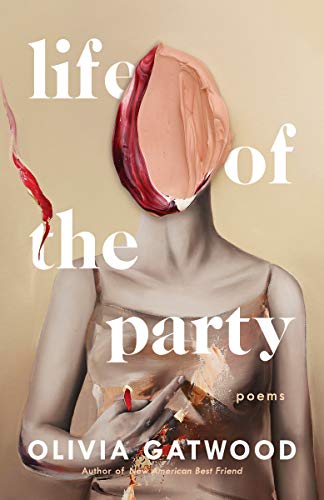
Life of the Party: Poems
Category: Buy a Kindle
Review “I cannot remember reading a collection of poems in one sitting before, but I dove through Gatwood’s in one evening—and then came up for air and dove again.” —Lauren Berry, author of The Lifting Dress “Gatwood’s poems invite a contemporary understanding of sexuality and the feminine form, feminism and inclusion, intersection and advocacy. Her metaphors and images are both breath and being. This book is an offering to the silenced, for firepower and reflection. A haystack of hallelujahs resides in these pages.” —Mahogany L. Browne, author of Black Girl Magic “I love Olivia Gatwood’s voice, her spirit, her genius way of turning and turning and turning a poem until it shines. These poems are a light. I’d follow this book anywhere. I’d trust it with my life.” —Carrie Fountain, author of Burn Lake Excerpt. Girl after Ada Limón i don’t think i’ll ever not be one even when the dozen grays sprouting from my temple take hold and spread like a sterling fungus across my scalp, even when the skin on my hands is loose as a duvet, draped across my knuckles, even when i know everything there is to know about heartbreak or envy or the mortality of my parents, i think, even then i’ll want to be called girl, no matter the mouth it comes from or how they mean it, girl, the curling smoke after a sparkler spatters into dark, girl, sweet spoon of crystal sugar at the bottom of my coffee, girl, whole mouth of whipped cream at the birthday party, say girl, i think, i’ll never die, i’ll never stop running through sprinklers or climbing out of open windows i’ll never pass up a jar of free dum dums i’ll never stop ripping out the hangnail with my teeth i’m a good girl, bad girl, dream girl, sad girl girl next door sunbathing in the driveway i wanna be them all once, i wanna be all the girls i’ve ever loved, mean girls, shy girls, loud girls, my girls, all of us angry on our porches, rolled tobacco resting on our bottom lips our bodies are the only things we own, leave our kids with nothing when we die we’ll still be girls then, too, we’ll still be pretty, still be loved, still be soft to the touch pink lip and powdered nose in the casket a dozen sobbing men in stiff suits yes, even then, we are girls especially then, we are girls silent and dead and still the life of the party. If a Girl Screams in the Middle of the Night and no one is there to hear it here’s what happens. i’ll tell you. if she is in the woods, it shoots from the cannon of her throat & smacks itself against a branch, whips around it like a tetherball. if she is facedown in the moss, it seeps into the forest floor’s pores, & every time a hiker passes through, the days beyond her unravel, & steps along the sponge-green floor, a small howl will fan out from beneath his feet. if the girl is in the city, the scream gets lodged in the cubby of a neighbor’s ear, prevents him from sleeping at night & so, naturally, he sells it to a secondhand store. he takes it to the buying counter in a jewelry box & says, i don’t know who this belonged to but i don’t want it anymore. & though the pierced & dyed employee is reluctant to take it, she sees the purple bags like rotting figs under the neighbor’s eyes so she offers store credit. & so as not to startle customers, a small label will be placed on the box that says a scream & each time a person cracks it open the girl’s rattling tongue will shake loose into the store. this happens for months but no one wants to buy it, to take care of it. everyone wants to hear it once to feel something & then go back to their quiet homes, so the store throws it in a dumpster out back, where the garbage truck picks it up & smashes it beneath its hydraulic fists. the scream will get buried in a landfill somewhere in new jersey & later the landfill will be coated in grass, where a wandering child will see a hill, will throw her body against it & shriek the whole way down. Ghost Story for Masturbating at Sleepovers after Melissa Lozada-Oliva have you heard the one about the girls in sleeping bags littered across the living room floor, faces next to each other’s feet, bellies full on pantry food and quiet, eyes vigilant to a black cube television? in my version it goes like: one girl slithers out into the dark and whispers the song of herself. soon, they are all on their stomachs, pushing up against long johns with the mounds of their palms, and no one names what is happening, both because it will become real and because there is not a name for it yet, only the knowledge that whatever it is must not be said aloud. in another version, a mother is falling into a still sleep, certain that her daughter has not yet discovered that what swells is not always a wound. she wakes, hours later, to an orchestra of breath in the next room and makes her way down the hall, hovers in the doorway, and sees a dozen girls in white, quivering against the carpet. for a moment, a small chaos blooms in her sternum, cheeks erupt with blood, the dance of denial in her stomach, and then she remembers her own small ghosts--the curl of her best friend’s toes in a room like this one, breath echoing from her pillow back into her mouth again and again, like this, until she grew tired and resolved herself into the floor. No Baptism Once, everything was a gift. Once, anything resembling the thing we wanted was the thing we wanted. We were not yet gangly and scowling at the generic cereal in the cabinet or knock-off Adidas slides with four stripes. When we begged for a swimming pool and my father filled trash cans with hose water, we saw what was made for our bodies and no one else’s; when he built a playhouse from splintered plywood, with a metal slide, we saw a giant silver tongue spilling into the dirt. When the sun lifted itself to its highest point, a proud bully, and the city became a third-degree burn, we ignored the desert curfew and instead heard the slide singing, One more ride, imagined ourselves floating without burns to the ground. So I stood at the top, naked under my dress, and let my legs unfold in front of me, lace parachute ballooning from my hips, bare butt to the metal, blisters hatching like small eggs, rising, pink yolks, I heard the drought laughing with its smoker’s throat: There’s no water for you here. the pain I don’t say out loud, builds a home inside me. First Grade, 1998 Dylan got busted for bringing a bullet to school & when he slipped the casing out of his pocket like a rare pill we were all certain that the hollow point would explode at any second, our bodies tense and heavy like a dozen dying suns, we imagined his hand blown to confetti but I knew he came from a family that shot big game, I knew they had a meat freezer & glass-eyed deer on every wall, so it wasn’t his fault he didn’t see bullets the way the rest of us did, something he could toss up and catch in his palm with ease & it was the same year my lips were so chapped that the red crack ran up beneath my nose & I couldn’t stop licking the wound & when I left class to hold my burning mouth against the water fountain, Frankie was passed out & bleeding from his forehead on the hallway floor & Ms. Rosemary said I might have saved his life, whether that’s true, I don’t know, what I do know is that Frankie was a redheaded soundless child & after that he wouldn’t stop talking about almost dying but never gave me credit for discovering his body & the next week Jeremy launched himself off a swing set & his forearm bone shot through his bent wrist, I saw it, anyway, I heard the word fractured in a spelling bee so when I ran to tell Ms. Amy, I was set on flaunting my new vocabulary but the hard corners jutted into my cheeks & my memory went soft & so I just stood there stuttering about the skeleton & finally, when Ms. Amy found Jeremy in the grass, the word wriggled its way into my mouth & I shouted, It’s fractured! & Ms. Amy whipped & snapped, It’s so much more than that, but I was just happy to have spoken my new language & then there was the family of baby pink mice in the reading corner & Carl, my favorite custodian, had to remove them, but rumor has it that he gathered them in a sock & smashed them under a rock in the parking lot & I couldn’t look at him the same after that, based on my understanding he was a murderer of tiny things & we were tiny things, I remember, even then, understanding the smallness of myself, of all of us & the way we had to dodge & skip through the world like rodents under the boots of men, except for once, when Miguel went on vacation to Mexico & was killed in a collapsed cave & we planted him a tree but it was just a seedling, no taller than my right knee & when we all stood in a circle to wish him goodbye, I remember looking at the struggling plant, its wiry arms & frail trunk & feeling, for the first time, big. [my favorite pastime is watching the babysitter put her hair into a ponytail. she smooths it flat against her scalp & even when i think it must be perfect she smooths it again, gathers the overflow in her fist and removes a black elastic from her wrist, stretches and slaps till there’s no slack, splits the tail in two & yanks the arms apart, forehead skin strained taut against her skull, eyebrows pulled to an arch like a doll drawn happy.] About the Author Olivia Gatwood has received national recognition for her poetry, writing workshops, and work as an educator in sexual assault prevention and recovery. She is the author of the poetry chapbook New American Best Friend , and her poems have appeared in such publications as Muzzle, Winter Tangerine , Poetry City , Tinderbox Poetry Journal , and The Missouri Review . As a finalist at Brave New Voices, Women of the World Poetry Slam, and the National Poetry Slam, Gatwood has been featured on HBO, HuffPost, MTV, VH1, and the BBC, among other media outlets. She is a full-time touring artist, and has performed at more than two hundred schools and universities worldwide.
Features: A dazzling debut collection of raw and explosive poems about growing up in a sexist, sensationalized world, from a thrilling new feminist voice. | i’m a good girl, bad girl, dream girl, sad girl | girl next door sunbathing in the driveway | i wanna be them all at once, i wanna be | all the girls I’ve ever loved | —from “Girl” Lauded for the power of her writing and having attracted an online fan base of millions for her extraordinary spoken-word performances, Olivia Gatwood now weaves together her own coming-of-age with an investigation into our culture’s romanticization of violence against women. At times blistering and riotous, at times soulful and exuberant, | Life of the Party | explores the boundary between what is real and what is imagined in a life saturated with fear. Gatwood asks, How does a girl grow into a woman in a world racked by violence? Where is the line between perpetrator and victim? In precise, searing language, she illustrates how what happens to our bodies can make us who we are. | Praise for | Life of the Party | “Delicately devastating, this book will make us all ‘feel less alone in the dark.’ ” | —Miel Bredouw, writer and comedian, | Punch Up the Jam | “Gatwood writes about the women who were forgotten and the men who got off too easy with an effortlessness and empathy and anger that yanked every emotion on the spectrum out of me. Imagine, we get to live in the age of Olivia Gatwood. Goddamn.” | —Jamie Loftus, writer and comedian, | Boss Whom Is Girl | and | The Bechdel Cast | “I’ve read every poem in | Life of the Party | . I’ve read each of them more than once. In some parts of the book the spine is already breaking because I’ve spent so much time poring over it and losing hours in this world Olivia Gatwood has partly created, but partly just invited the reader to enter on their own, caution signs be damned. This book is enlightening, inspiring, igniting, and f***ing | scary | . I loved every word on every page with a ferocity that frightened me.” | —Madeline Brewer | , actress, | The Handmaid’s Tale, Orange Is the New Black, | and | Cam